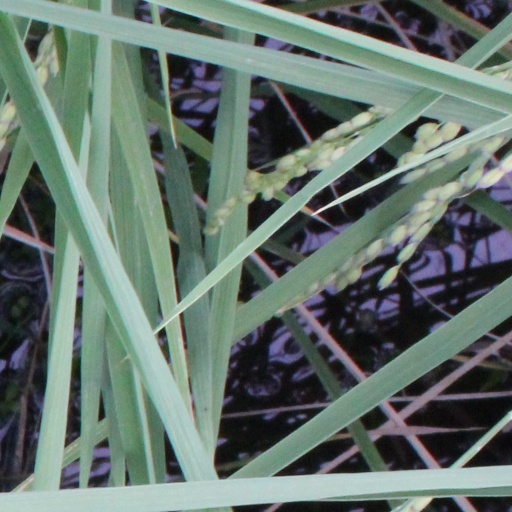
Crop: rice